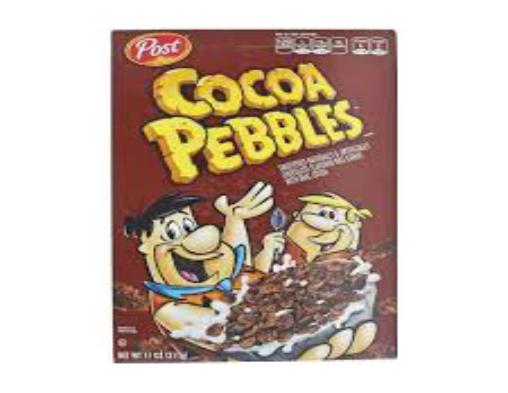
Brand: Cocoa Pebbles
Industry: Food